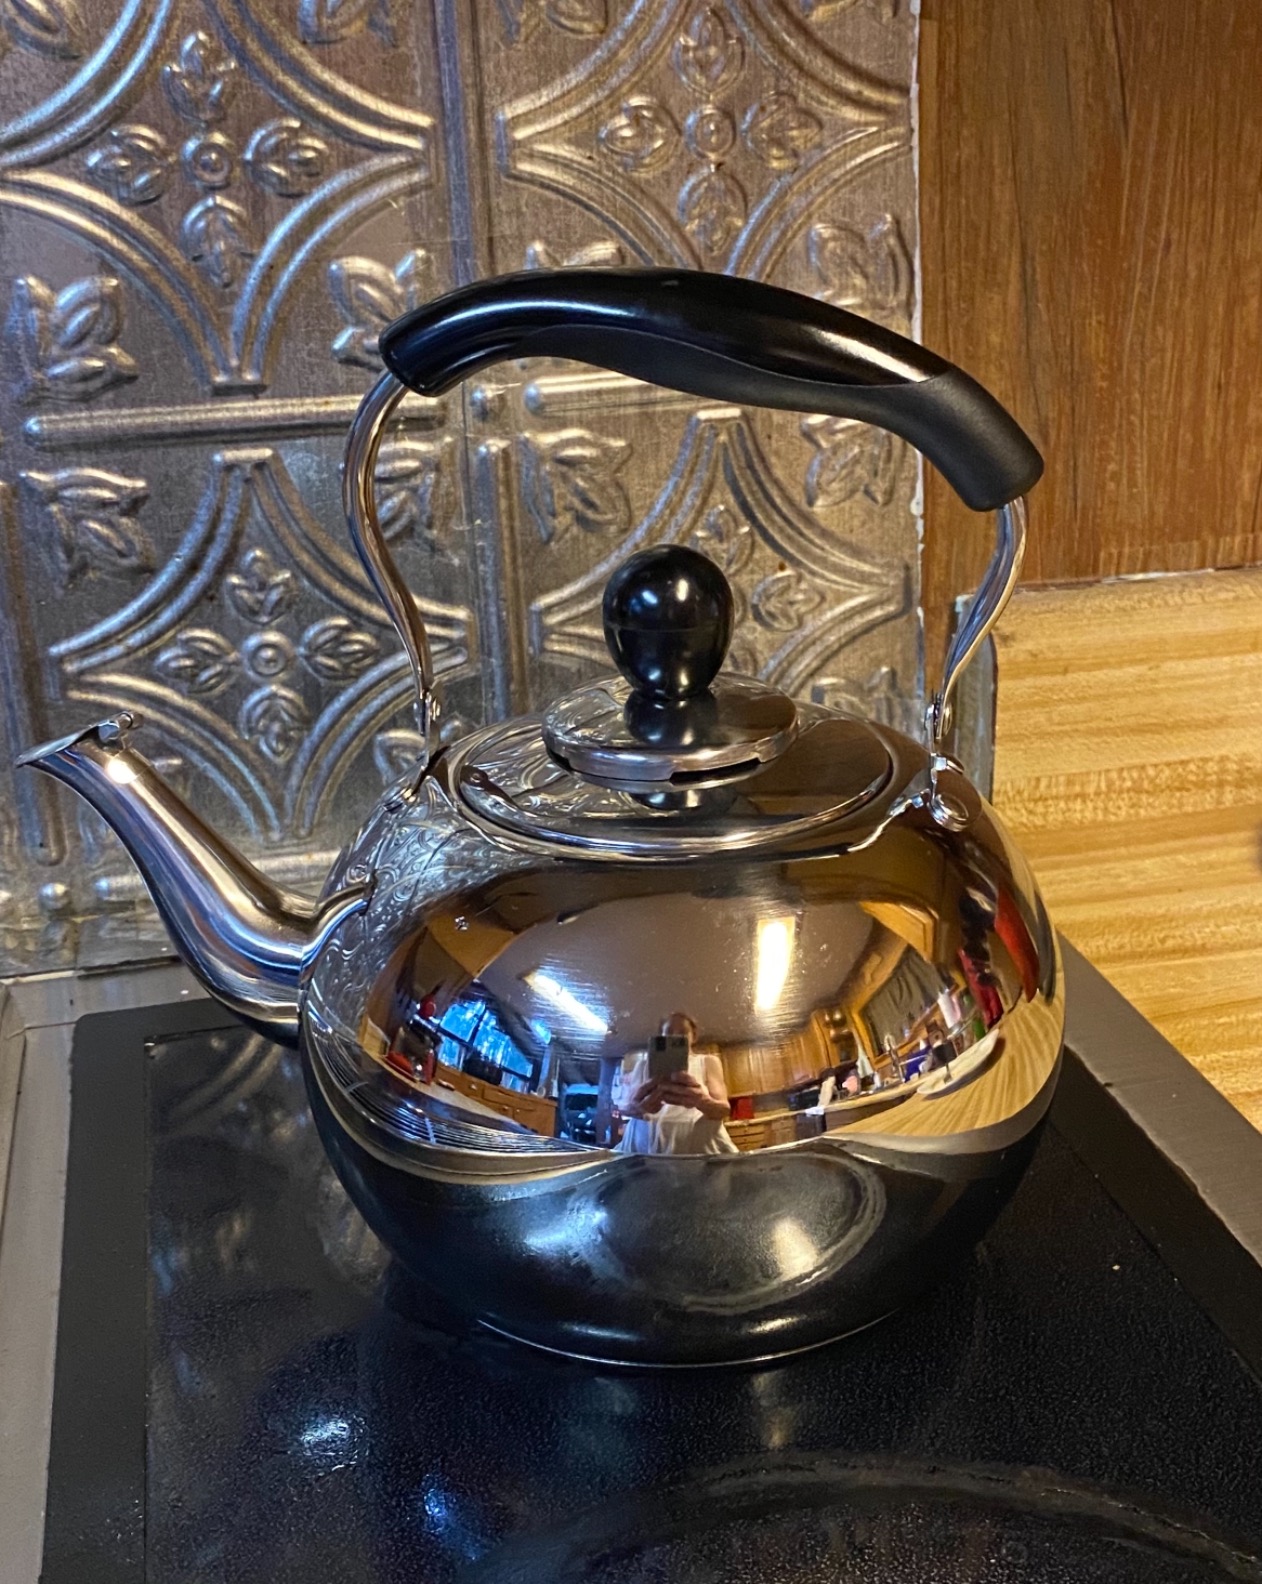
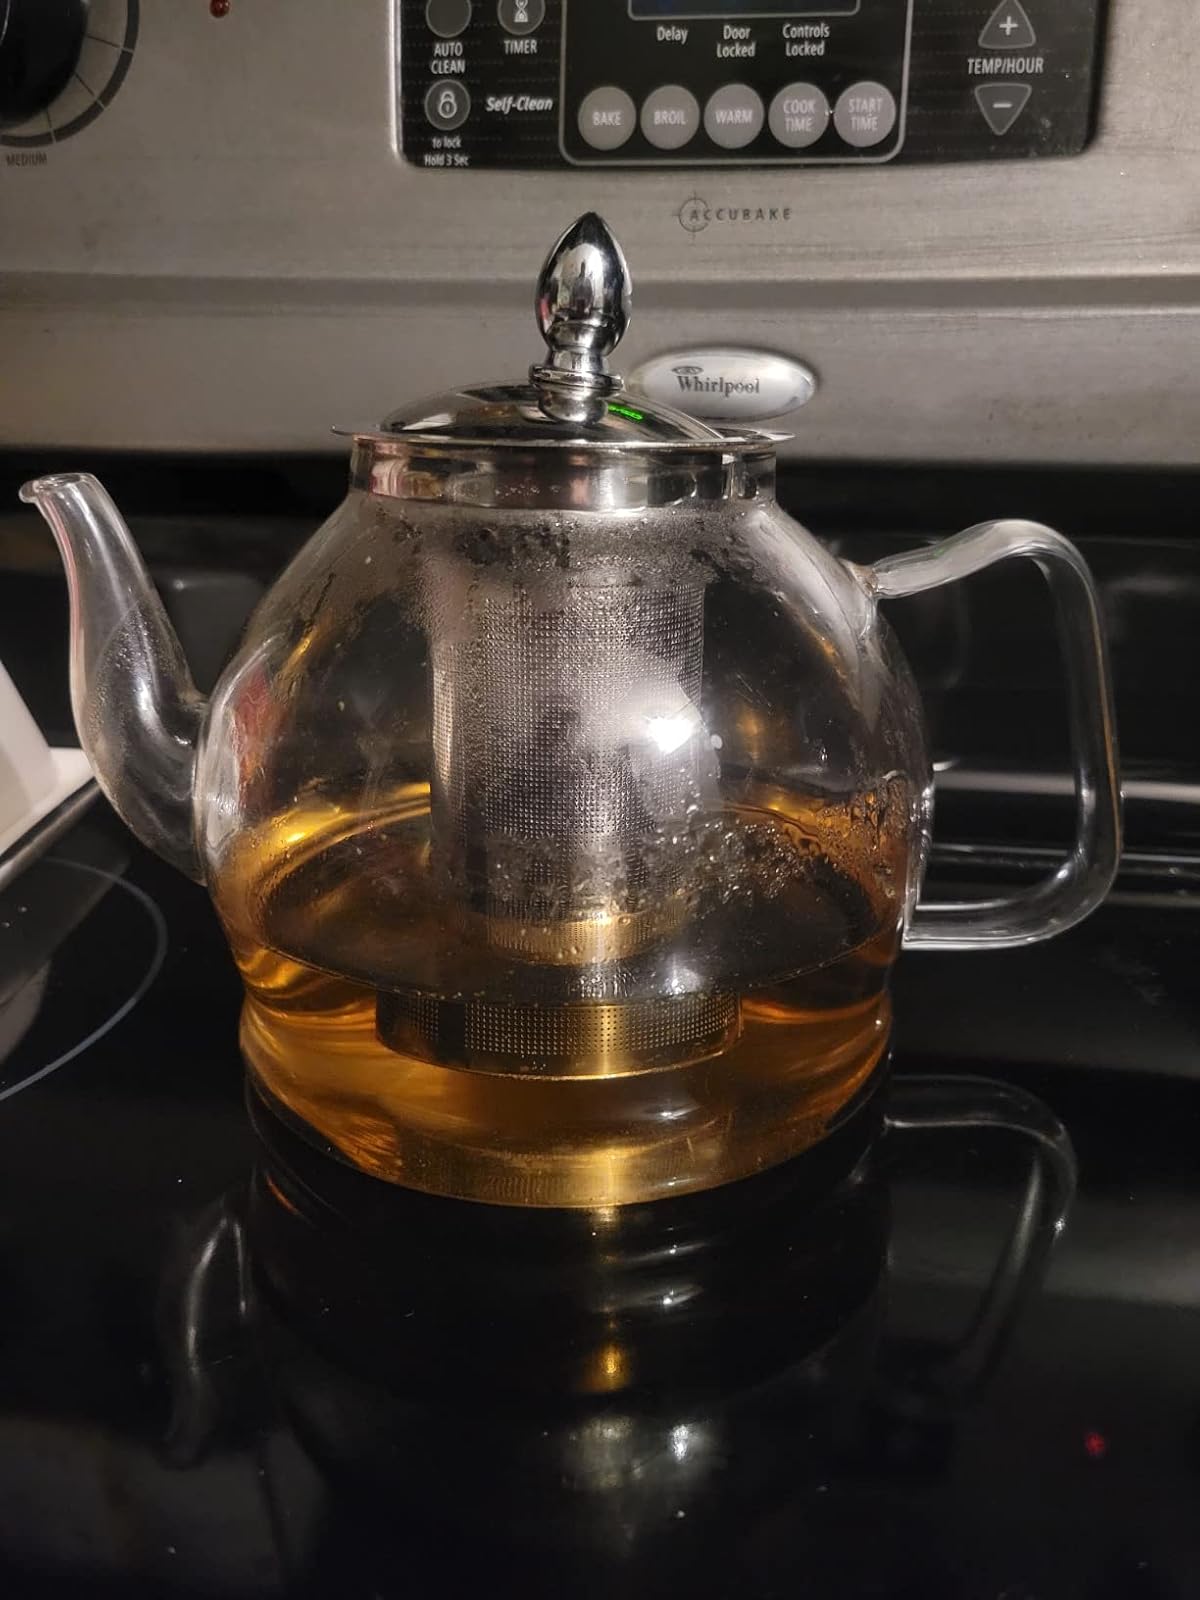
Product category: items_kettle
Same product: no